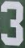
Number: 3